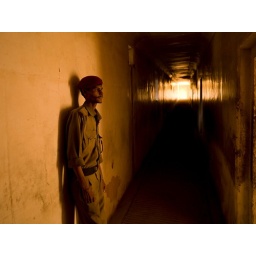
Soldier standing against a wall in India